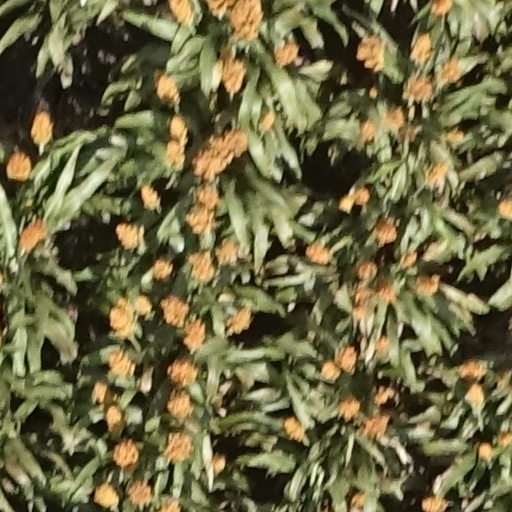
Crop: sorghum